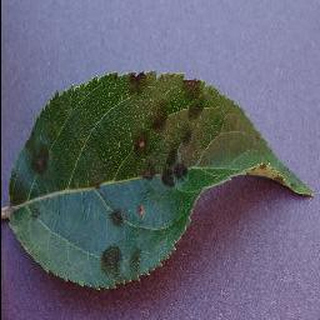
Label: apple_apple_scab